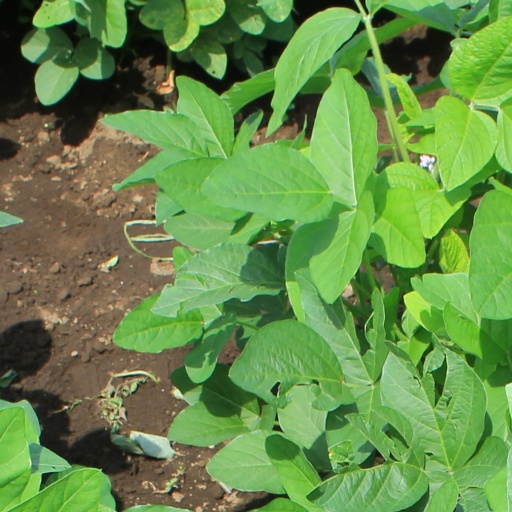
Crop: soybean